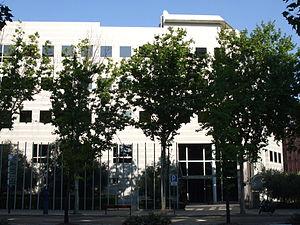
Le Conseil oléicole international - anciennement, le Conseil international de l'huile d'olive - est une organisation intergouvernementale d'États qui produisent des olives ou des produits dérivés d'olives, comme l'huile d'olive.
L’olivier est un arbre fruitier qui produit les olives, un fruit consommé sous diverses formes et dont on extrait une des principales huiles alimentaires, l'huile d'olive. C'est la variété, domestiquée depuis plusieurs millénaires et cultivée principalement dans les régions de climat méditerranéen, de l'une des sous-espèces de Olea europaea, une espèce d'arbres et d'arbustes de la famille des Oléacées.